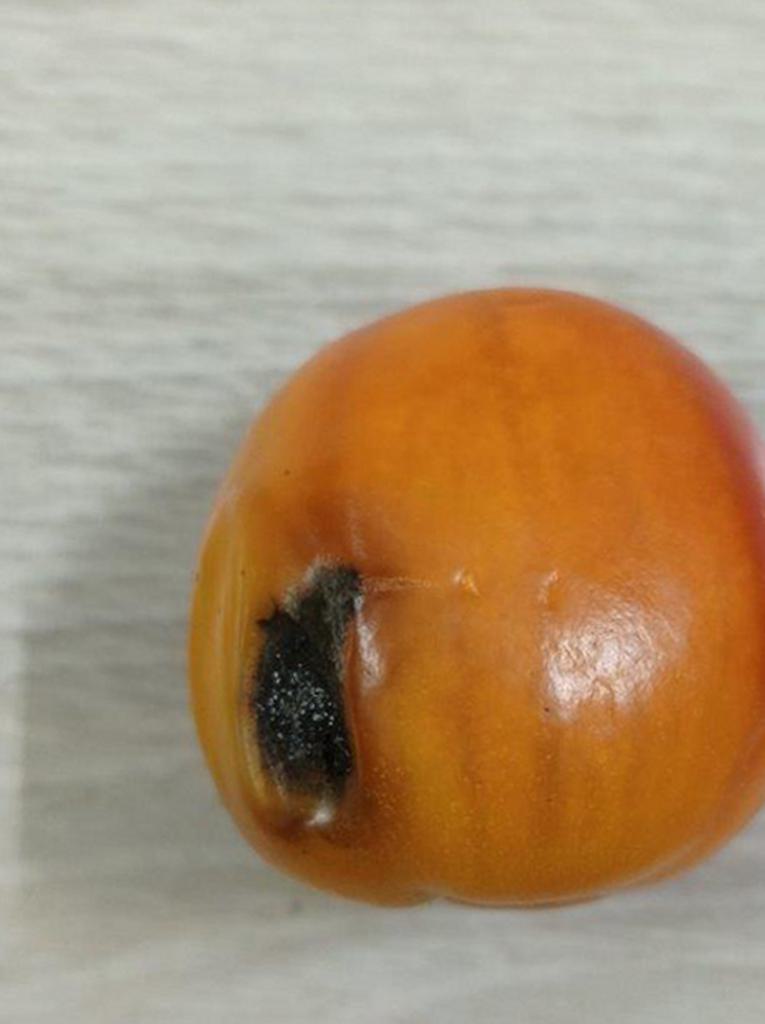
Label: Rotten